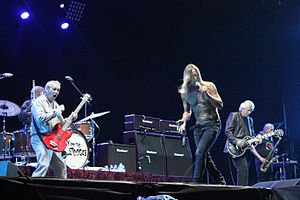
The Stooges
The Stooges & Iggy Pop, Polen, Katowice Off Festval 2012-08-04
The Stooges betragtes som et af de bands der grundlagde punkrocken. Iggy Pop var frontfigur i bandet. The Stooges var først aktive i årene 1967 – 1974. Bandet blev gendannet i 2003, og optrådte på Roskilde Festival i 2004.